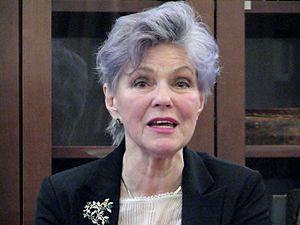
Liina Orlova est une actrice estonienne née le 13 septembre 1941 dans l'oblast de Tcheliabinsk, URSS.
Le théâtre de Vanemuine est un théâtre à Tartu en Estonie.